Reconquista

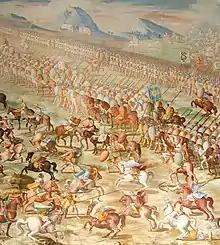
Forces of Muhammed IX, Nasrid Sultan of Granada, at the Battle of La Higueruela, 1431

After a brief period of disintegration (the second Taifa period), the Almohads, the rising power in North Africa, took over most of "al-Andalus". However they were decisively defeated at the Battle of Las Navas de Tolosa (1212) by a Christian coalition, losing almost all the remaining lands of "al-Andalus" in the following decades. By 1252 only the Emirate of Granada remained intact but as a vassal state of Castile.